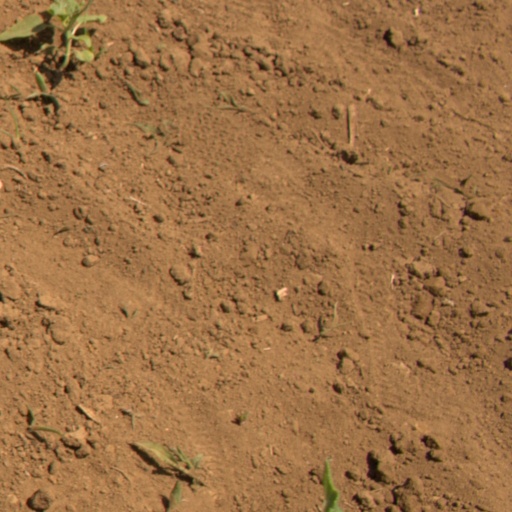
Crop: Jerusalem artichoke